Arthur W. Coolidge

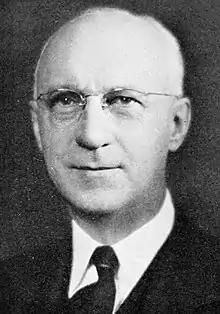

Arthur William Coolidge (October 13, 1881 – January 23, 1952) was a Massachusetts politician who served multiple positions within the state government.